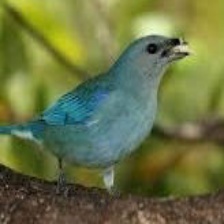
Species: AZURE TANAGER
Scientific name: THRAUPIS CYANOPTERA